Daniel Morris Monroe

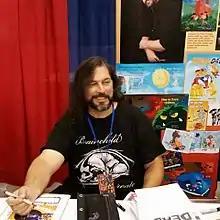
At his table at the Grand Rapids ComicCon (2016)

In 2012, he illustrated "Dennis the Wild Bull", a children's book written by NBA Hall of Famer Dennis Rodman. Since the creation of this book, Dan has gone on to illustrate books by former "Baywatch" actress Erika Eleniak, notable boxers such as Kostya Tszyu, Jesse James Leija, Deontay Wilder and the son of the late boxing legend Hector Camacho. Dan has also created trading cards for these boxers and actress Sybil Danning.